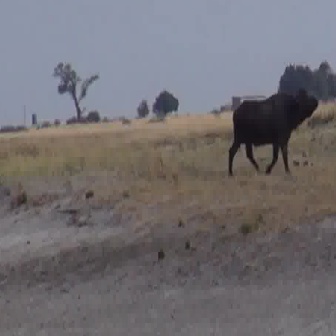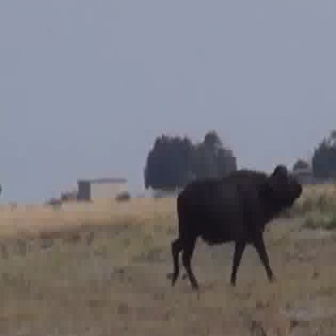
  Please identify the target specified by the bounding box [227,86,317,176] in the first image and locate it in the second image. Return the coordinates in [x_min,y_min,x_max,y_max] format.
Answer: [165,161,301,297]